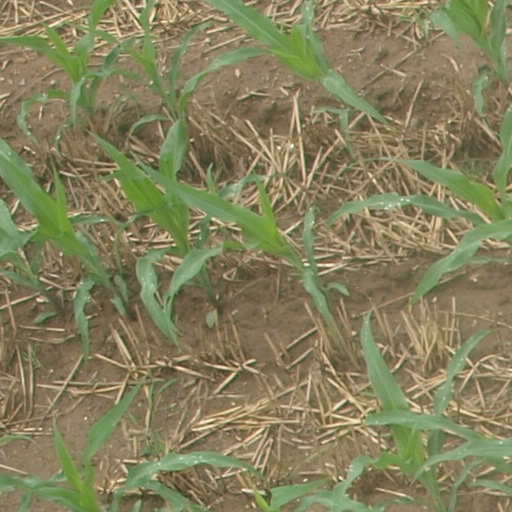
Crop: maize; corn